2011 Pan American Games opening ceremony

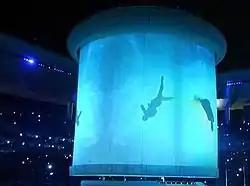
Opening ceremony.

An estimated 130 million people across the Americas and the world were expected to watch the opening ceremony.